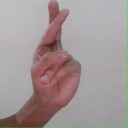
अक्षर: र